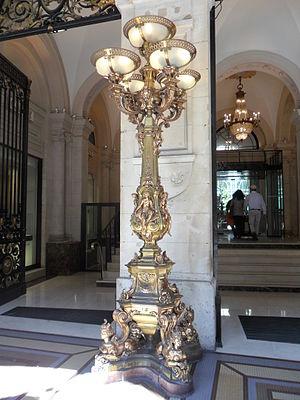
The Westin Paris - Vendôme, à Paris, est un hôtel parisien situé 3, rue de Castiglione, à l'angle avec la rue de Rivoli et face au jardin des Tuileries, dans le 1ᵉʳ arrondissement. Il s'agit d'un hôtel 4 étoiles de 428 chambres.
Frédéric-Eugène Piat, né à Montfey le 2 juin 1827 et mort à Paris le 29 juillet 1903, est un sculpteur et ornemaniste français.
Une torchère est un grand vase métallique dans lequel on fait brûler une matière combustible pour produire de la lumière. Aux XVIIᵉ et XVIIIᵉ siècles, les torchères se présentaient sous la forme de grands guéridons de bois doré qui portaient en hauteur un luminaire amovible. Ce luminaire pouvait être un gros flambeau de cire à plusieurs mèches semblable à une grosse bougie, ou encore, un grand candélabre à plusieurs lumières. Louis XIV, dans ses années fastueuses, possédait des torchères d'argent. Parfois, souvenir de l'époque médiévale, les torchères pouvaient être fixées en console sur les murs. Elles avaient alors souvent la forme d'une grosse corne à enroulement. Plus près de nous, la torchère, avec l'arrivée du gaz et de l'électricité, est devenue un lampadaire d'une seule pièce. Comme par le passé, elle continue d'éclairer de grandes salles.